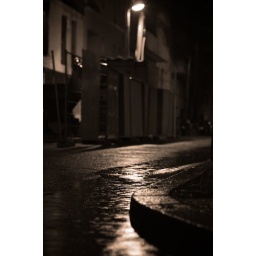
Rain rain rain. Taped a plastic bag over the lens and camera and headed out in Villeurbanne and got soaked wet...